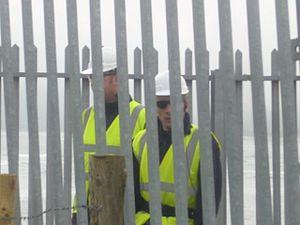
Deux agents de la firme de sécurité IRMS dans l'enceinte de Shell
Shell to Sea [ ʃɛl tuː siː] en anglais ou Shell chun Sáile [ ʃɛl xʊnˠ ˈsˠɑːlʲə] en irlandais est un mouvement d'opposition à la mise en place d'un gazoduc à haute pression à travers le village de Rossport dans le gaeltacht du comté de Mayo en Irlande, et à la construction d'une raffinerie terrestre dans la même région entrepris par un conglomérat composé par Shell, StatoilHydro et Vermilion Energy Trust pour l'exploitation d'un gisement d'hydrocarbures au large des côtes de Mayo.